Parish Church of Trindade

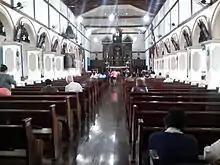
Single nave of the church.

The Parish Church of Trindade has a single nave, with an illustration of Jesus Christ crucified on the walls. The floor is wooden with different levels: the entrance, lower, occupied by the believers and the highest, near the altar, reserved for the priest. From the entrance there is a wooden choir, which has, from the nave, a door to the west and another to the east, and on the side walls of the body four windows stand out in conjunction with false parapets and baldachin, which are sash windows, painted blue, having a wooden frame with a straight lintel.